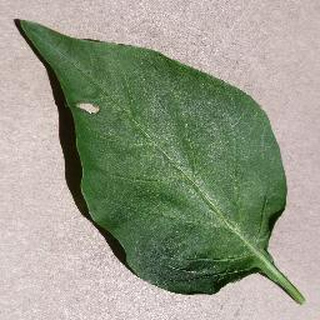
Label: healthy_bell_pepper